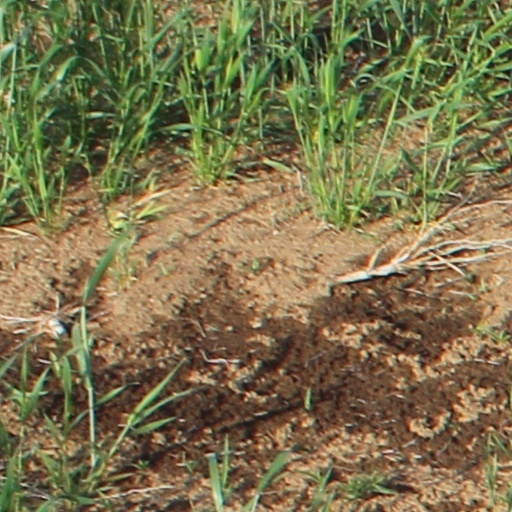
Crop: wheat